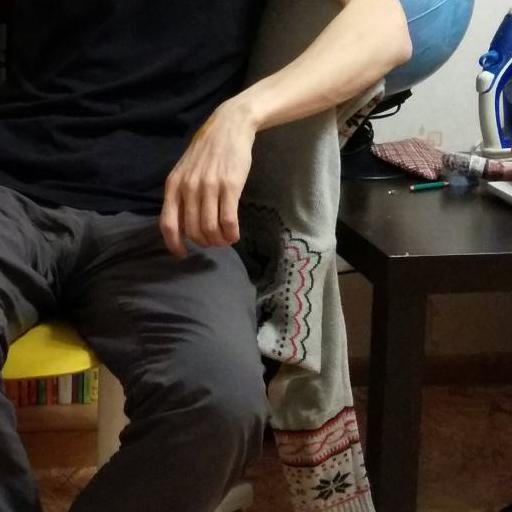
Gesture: no_gesture